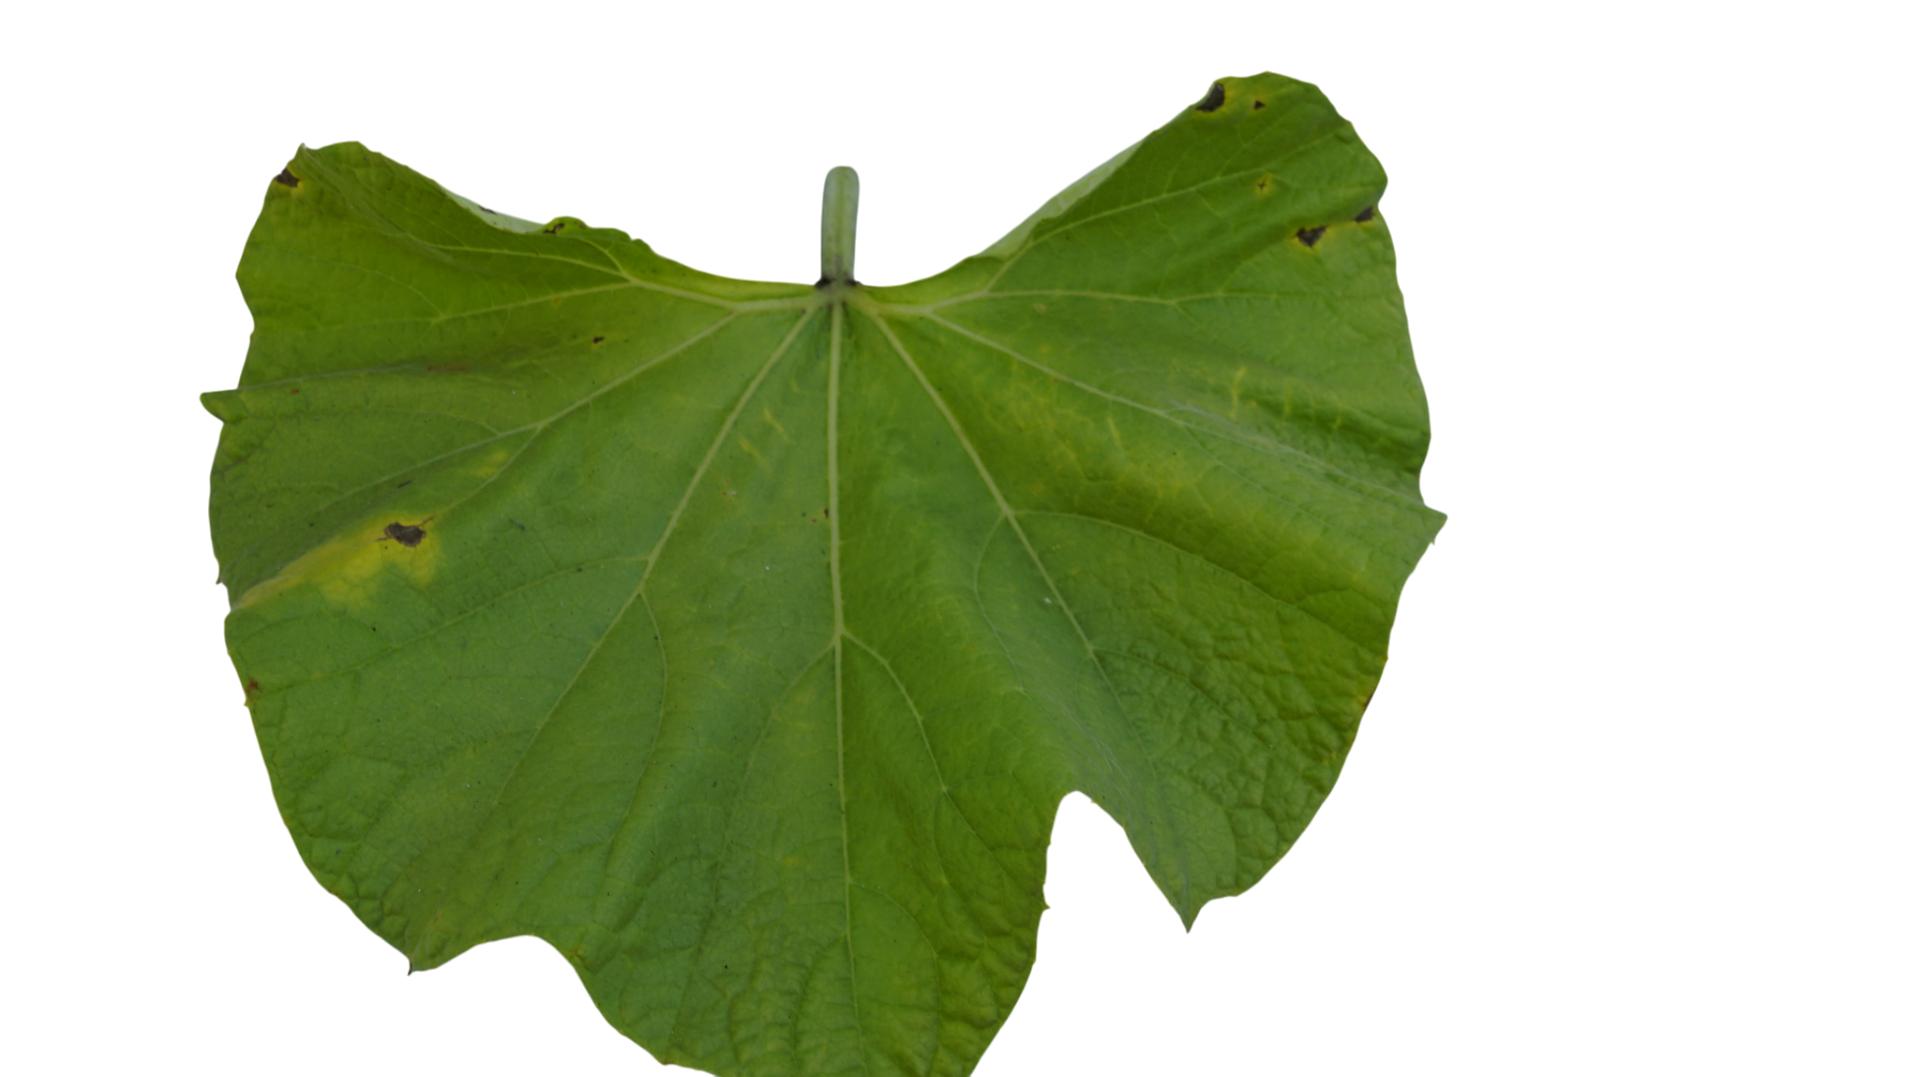
Crop: Bottle Gourd
Label: Downy_Mildew